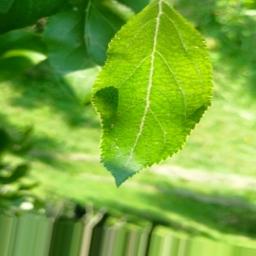
Label: Healthy